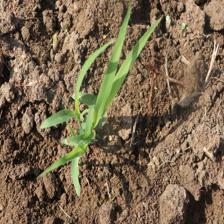
Label: Sorghum